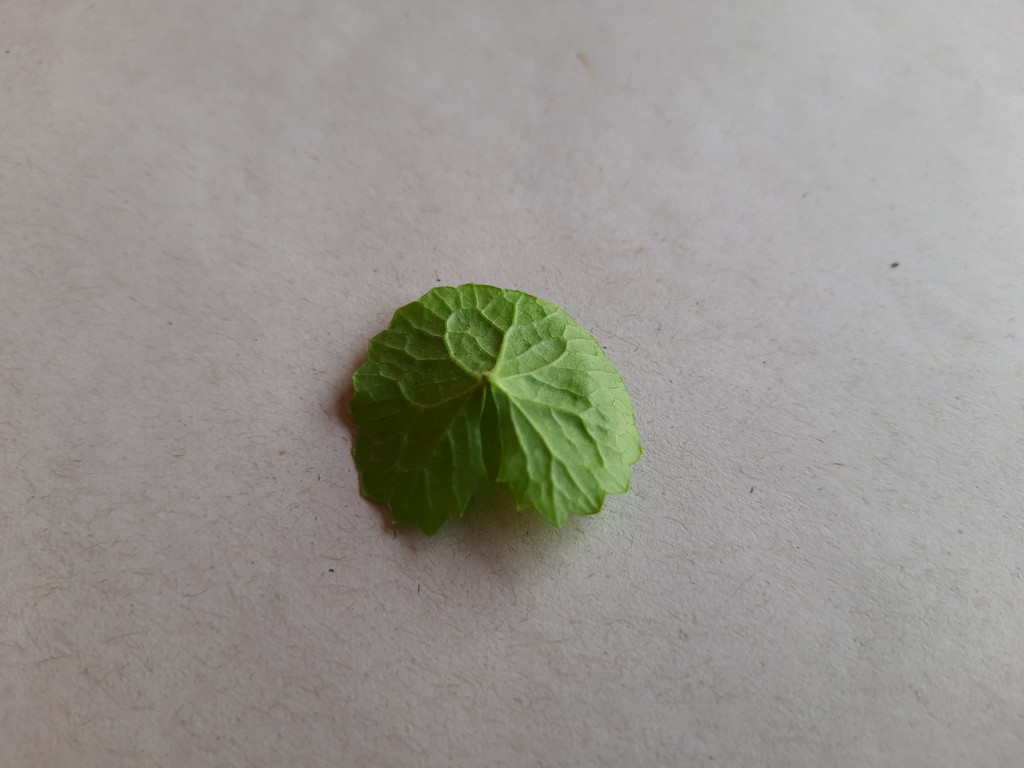
Label: Healthy